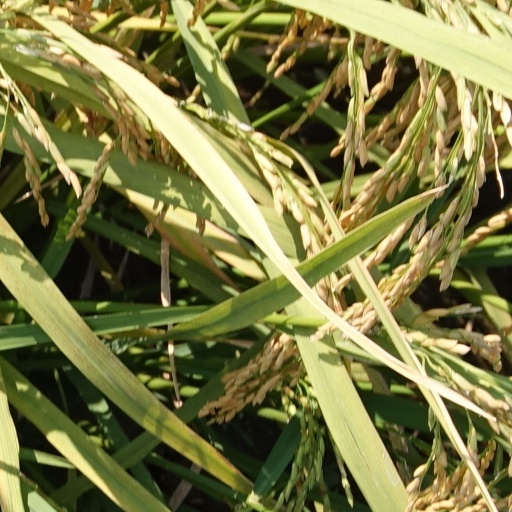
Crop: rice